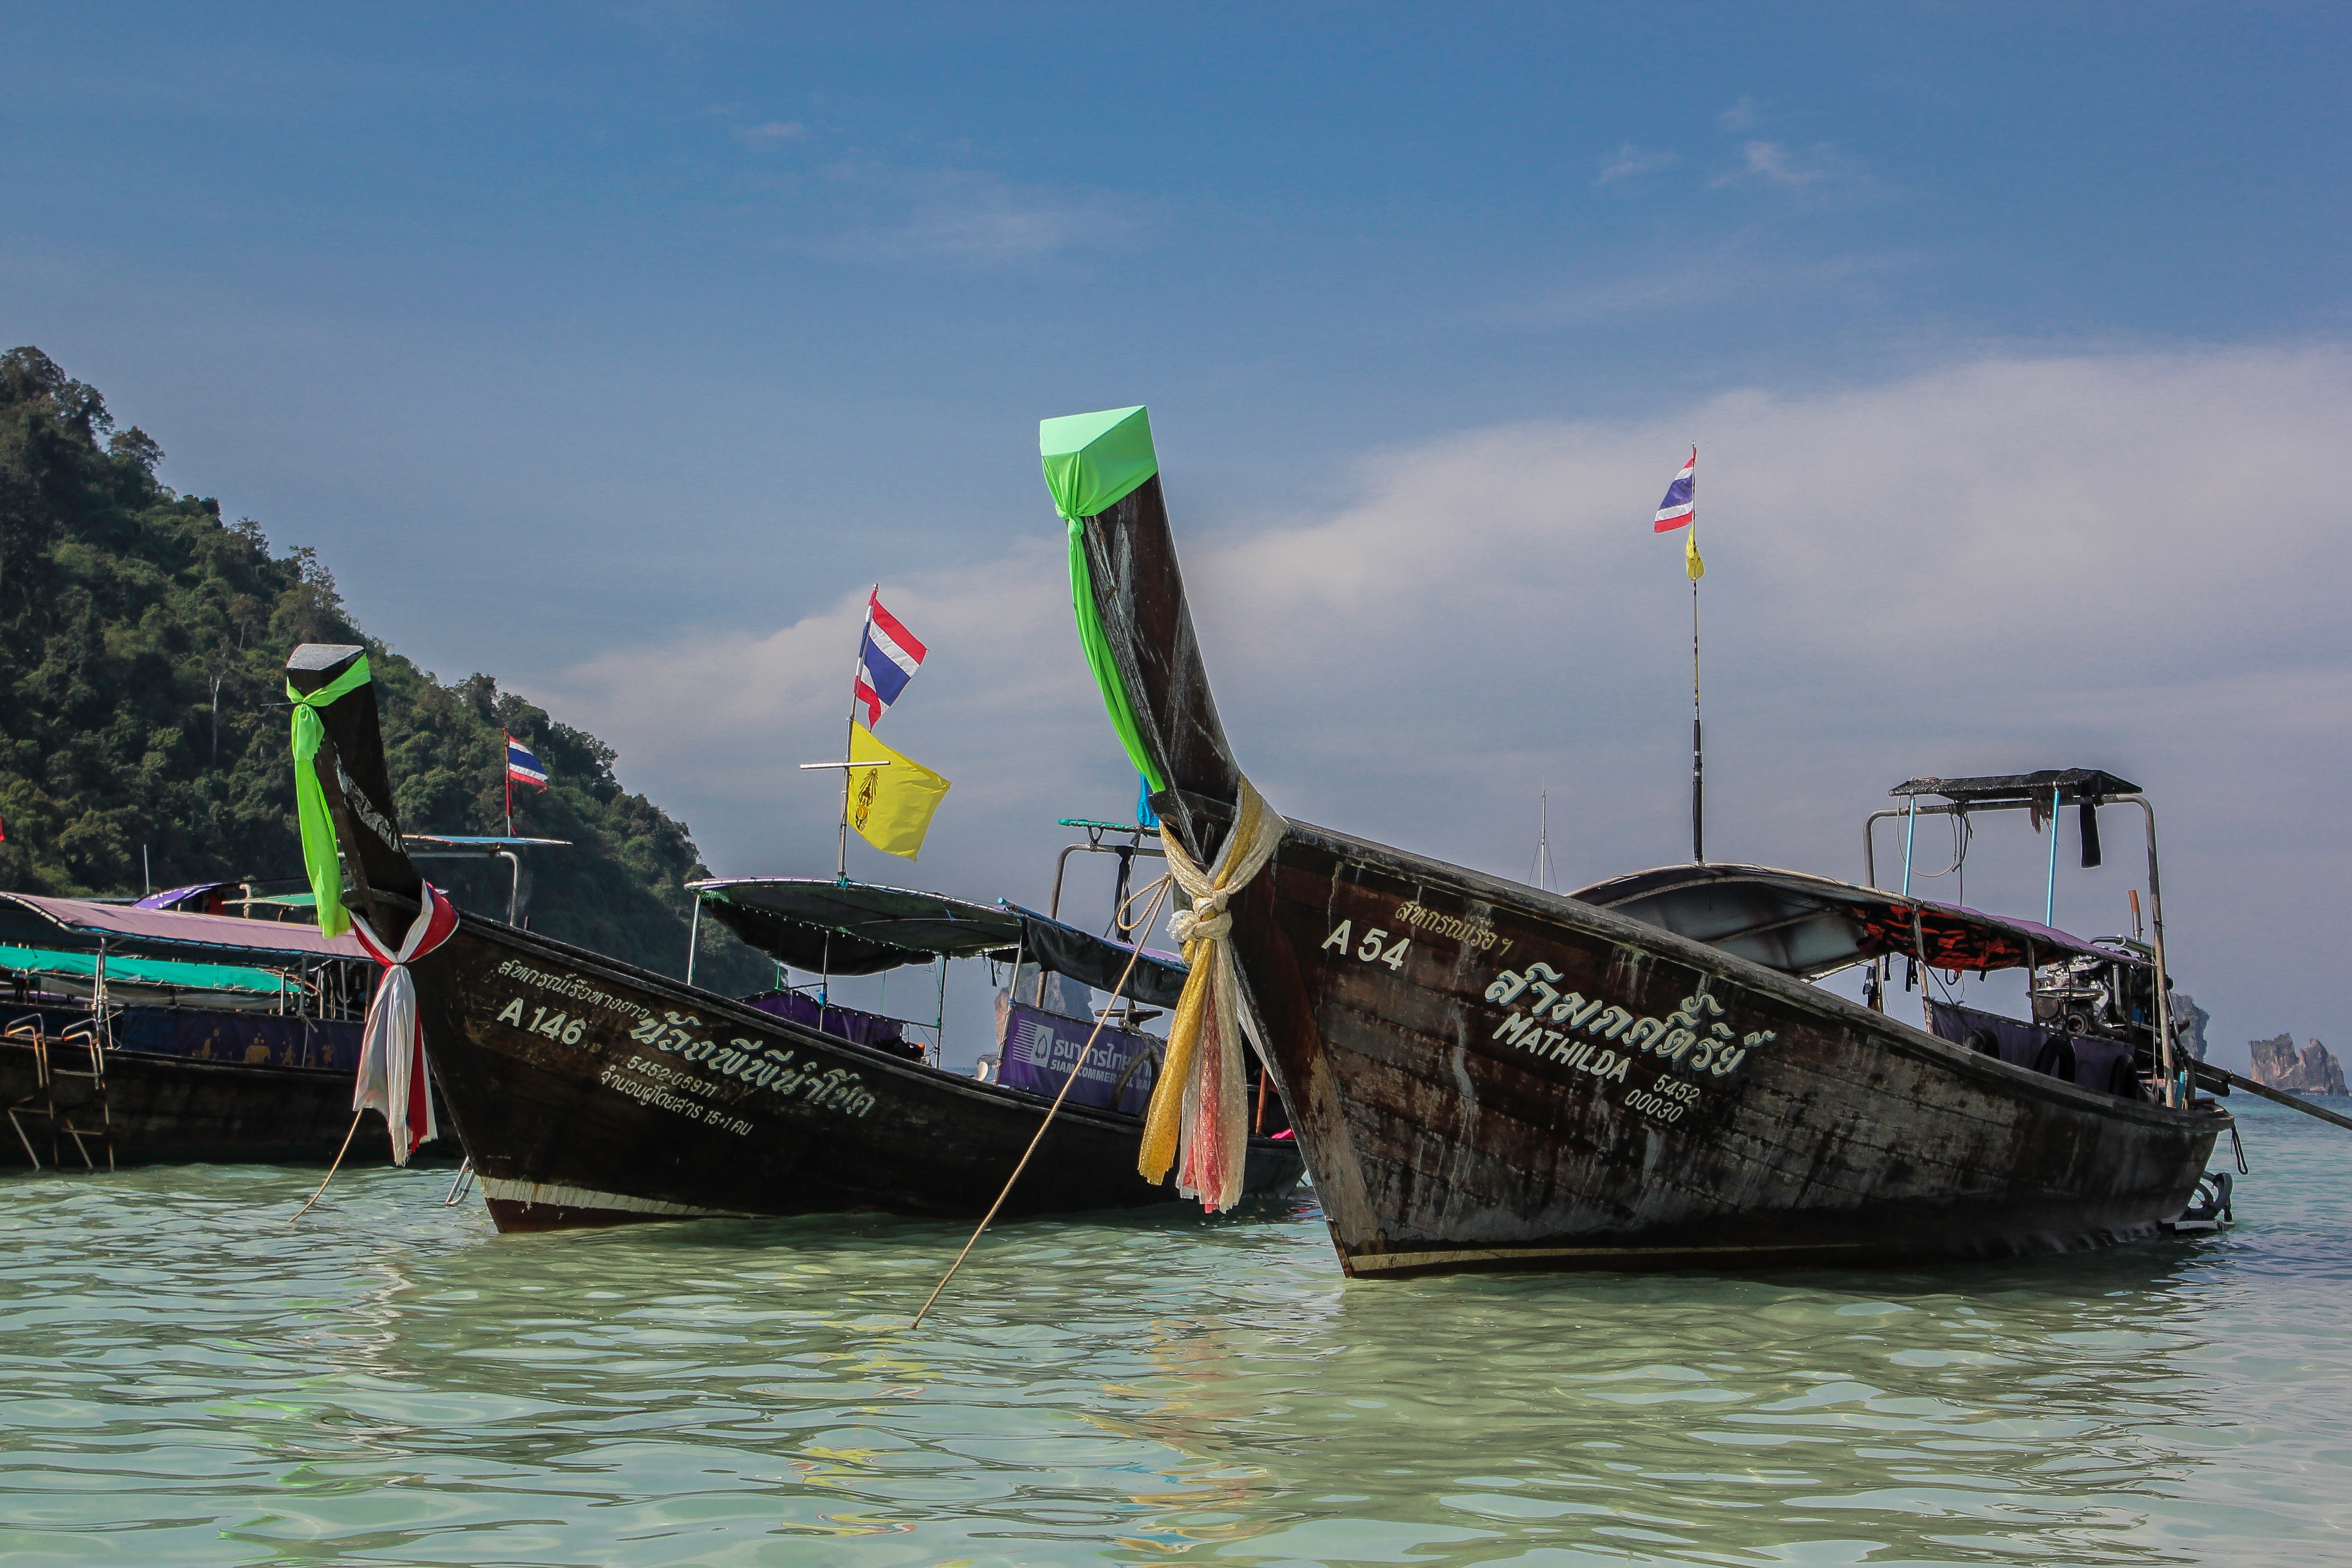
sea, boat, wind, ship, vehicle, sailing, sailboat, boating, sail, watercraft, fishing vessel